Walter Quiroz

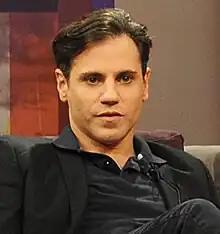

Walter Quiroz (born November 13, 1972, in San Isidro, Buenos Aires, Argentina) is an Argentine theatre, television and film actor.